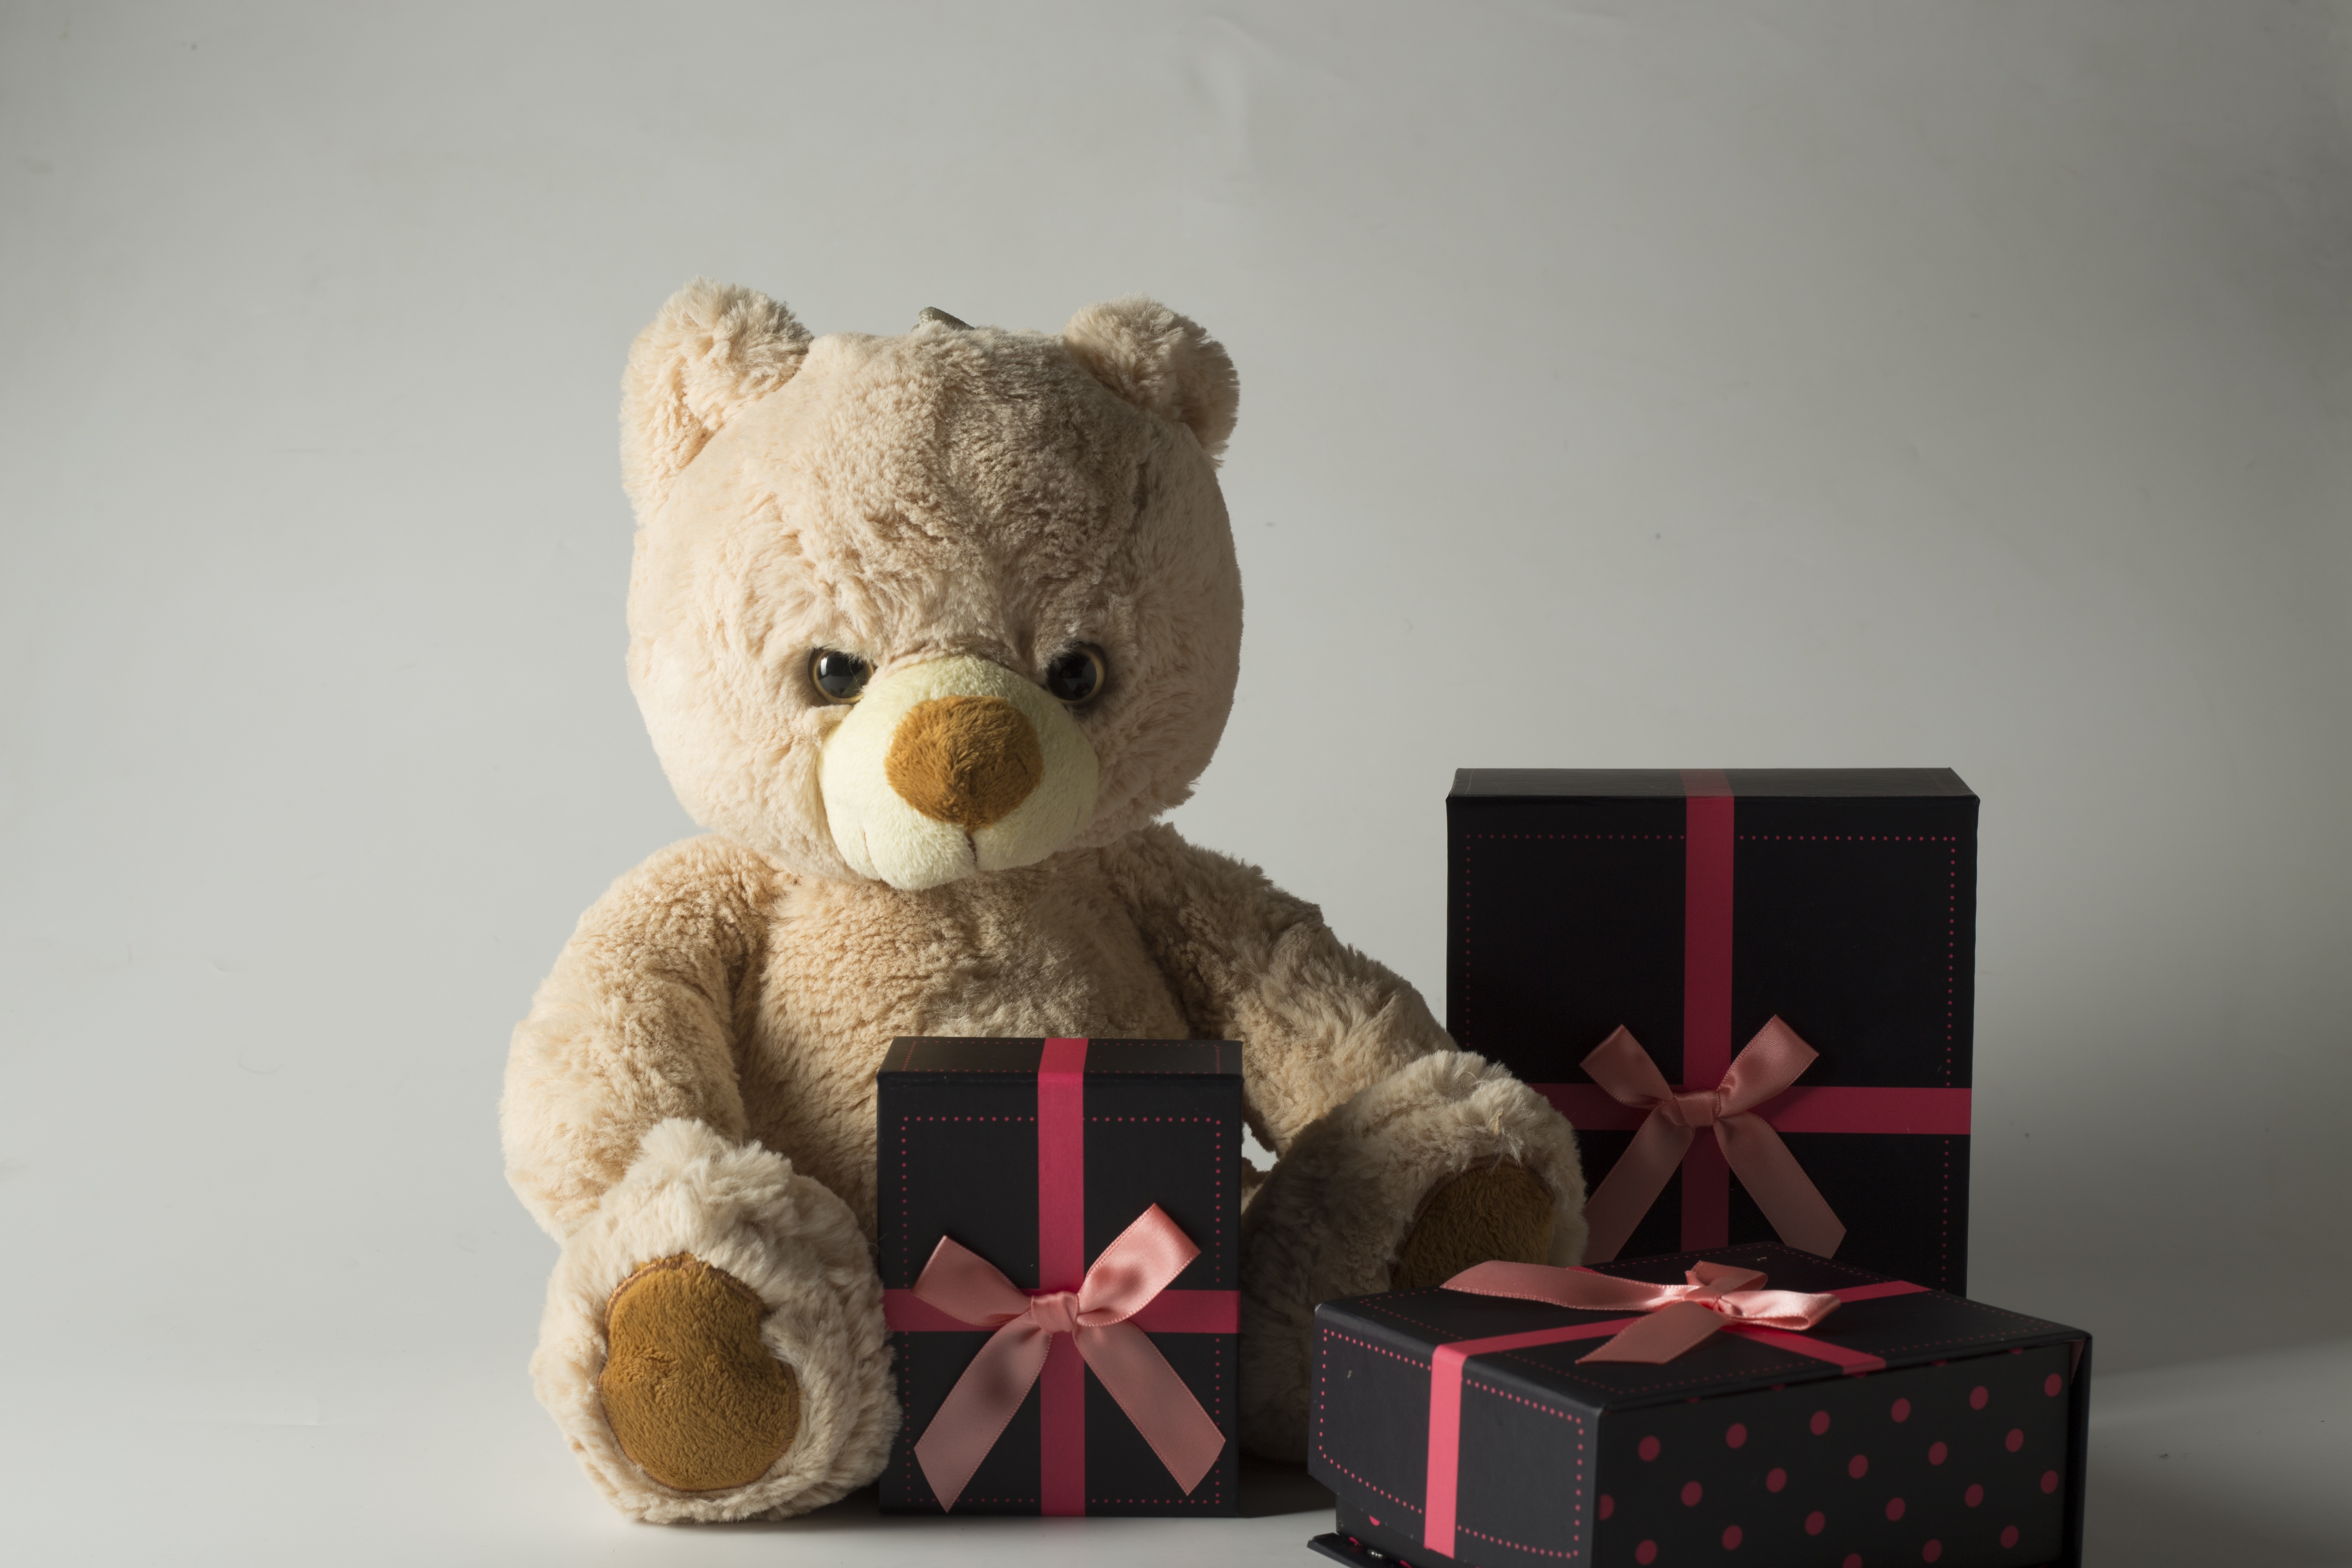
toy, teddy bear, gifts, textile, children, plush, stuffed toy